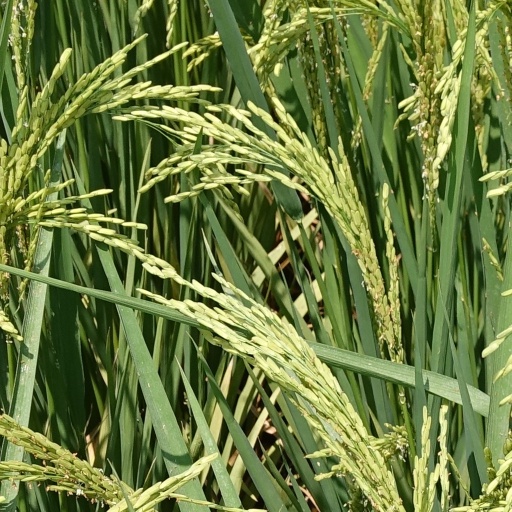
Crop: rice